Montreal Screwjob

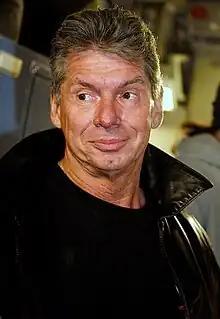
Vince McMahon

Hart's imminent move to WCW created a tense situation, as he had won the WWF Championship at SummerSlam 1997 from The Undertaker, which had featured Michaels as a special guest referee. The finish of the match saw Hart spit in Michaels face, followed by Michaels swinging a steel chair towards Hart, who ducked, and the chair striking The Undertaker down. Hart would cover The Undertaker, and Michaels would reluctantly perform the three count.